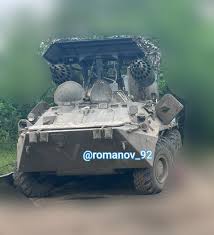
Label: BTR